Wavel Ramkalawan

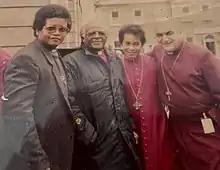
Ramkalawan with Desmond Tutu and French Chang-Him

In 1990, Ramkalawan came to prominence when he preached a sermon, broadcast on the national radio station, in which he questioned the practices of the one-party government and advocated for greater freedom, respect for human rights, and observance of the rule of law in the country. Although his broadcast was cut, Ramkalawan distributed copies of sermons criticizing the government. At the time, the Catholic and Anglican churches were the only institutions that could speak on social issues, mainly in sermons during weekly services. In 1991, while still a priest, he joined fellow dissidents Roger Mancienne and Jean-François Ferrari to form the underground Parti Seselwa. Ramkalawan became its first leader.